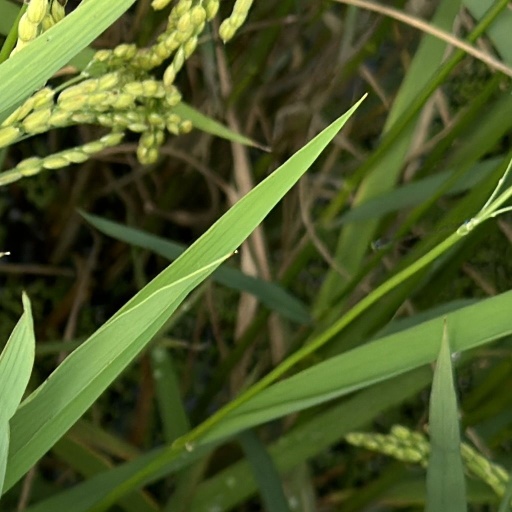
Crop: rice